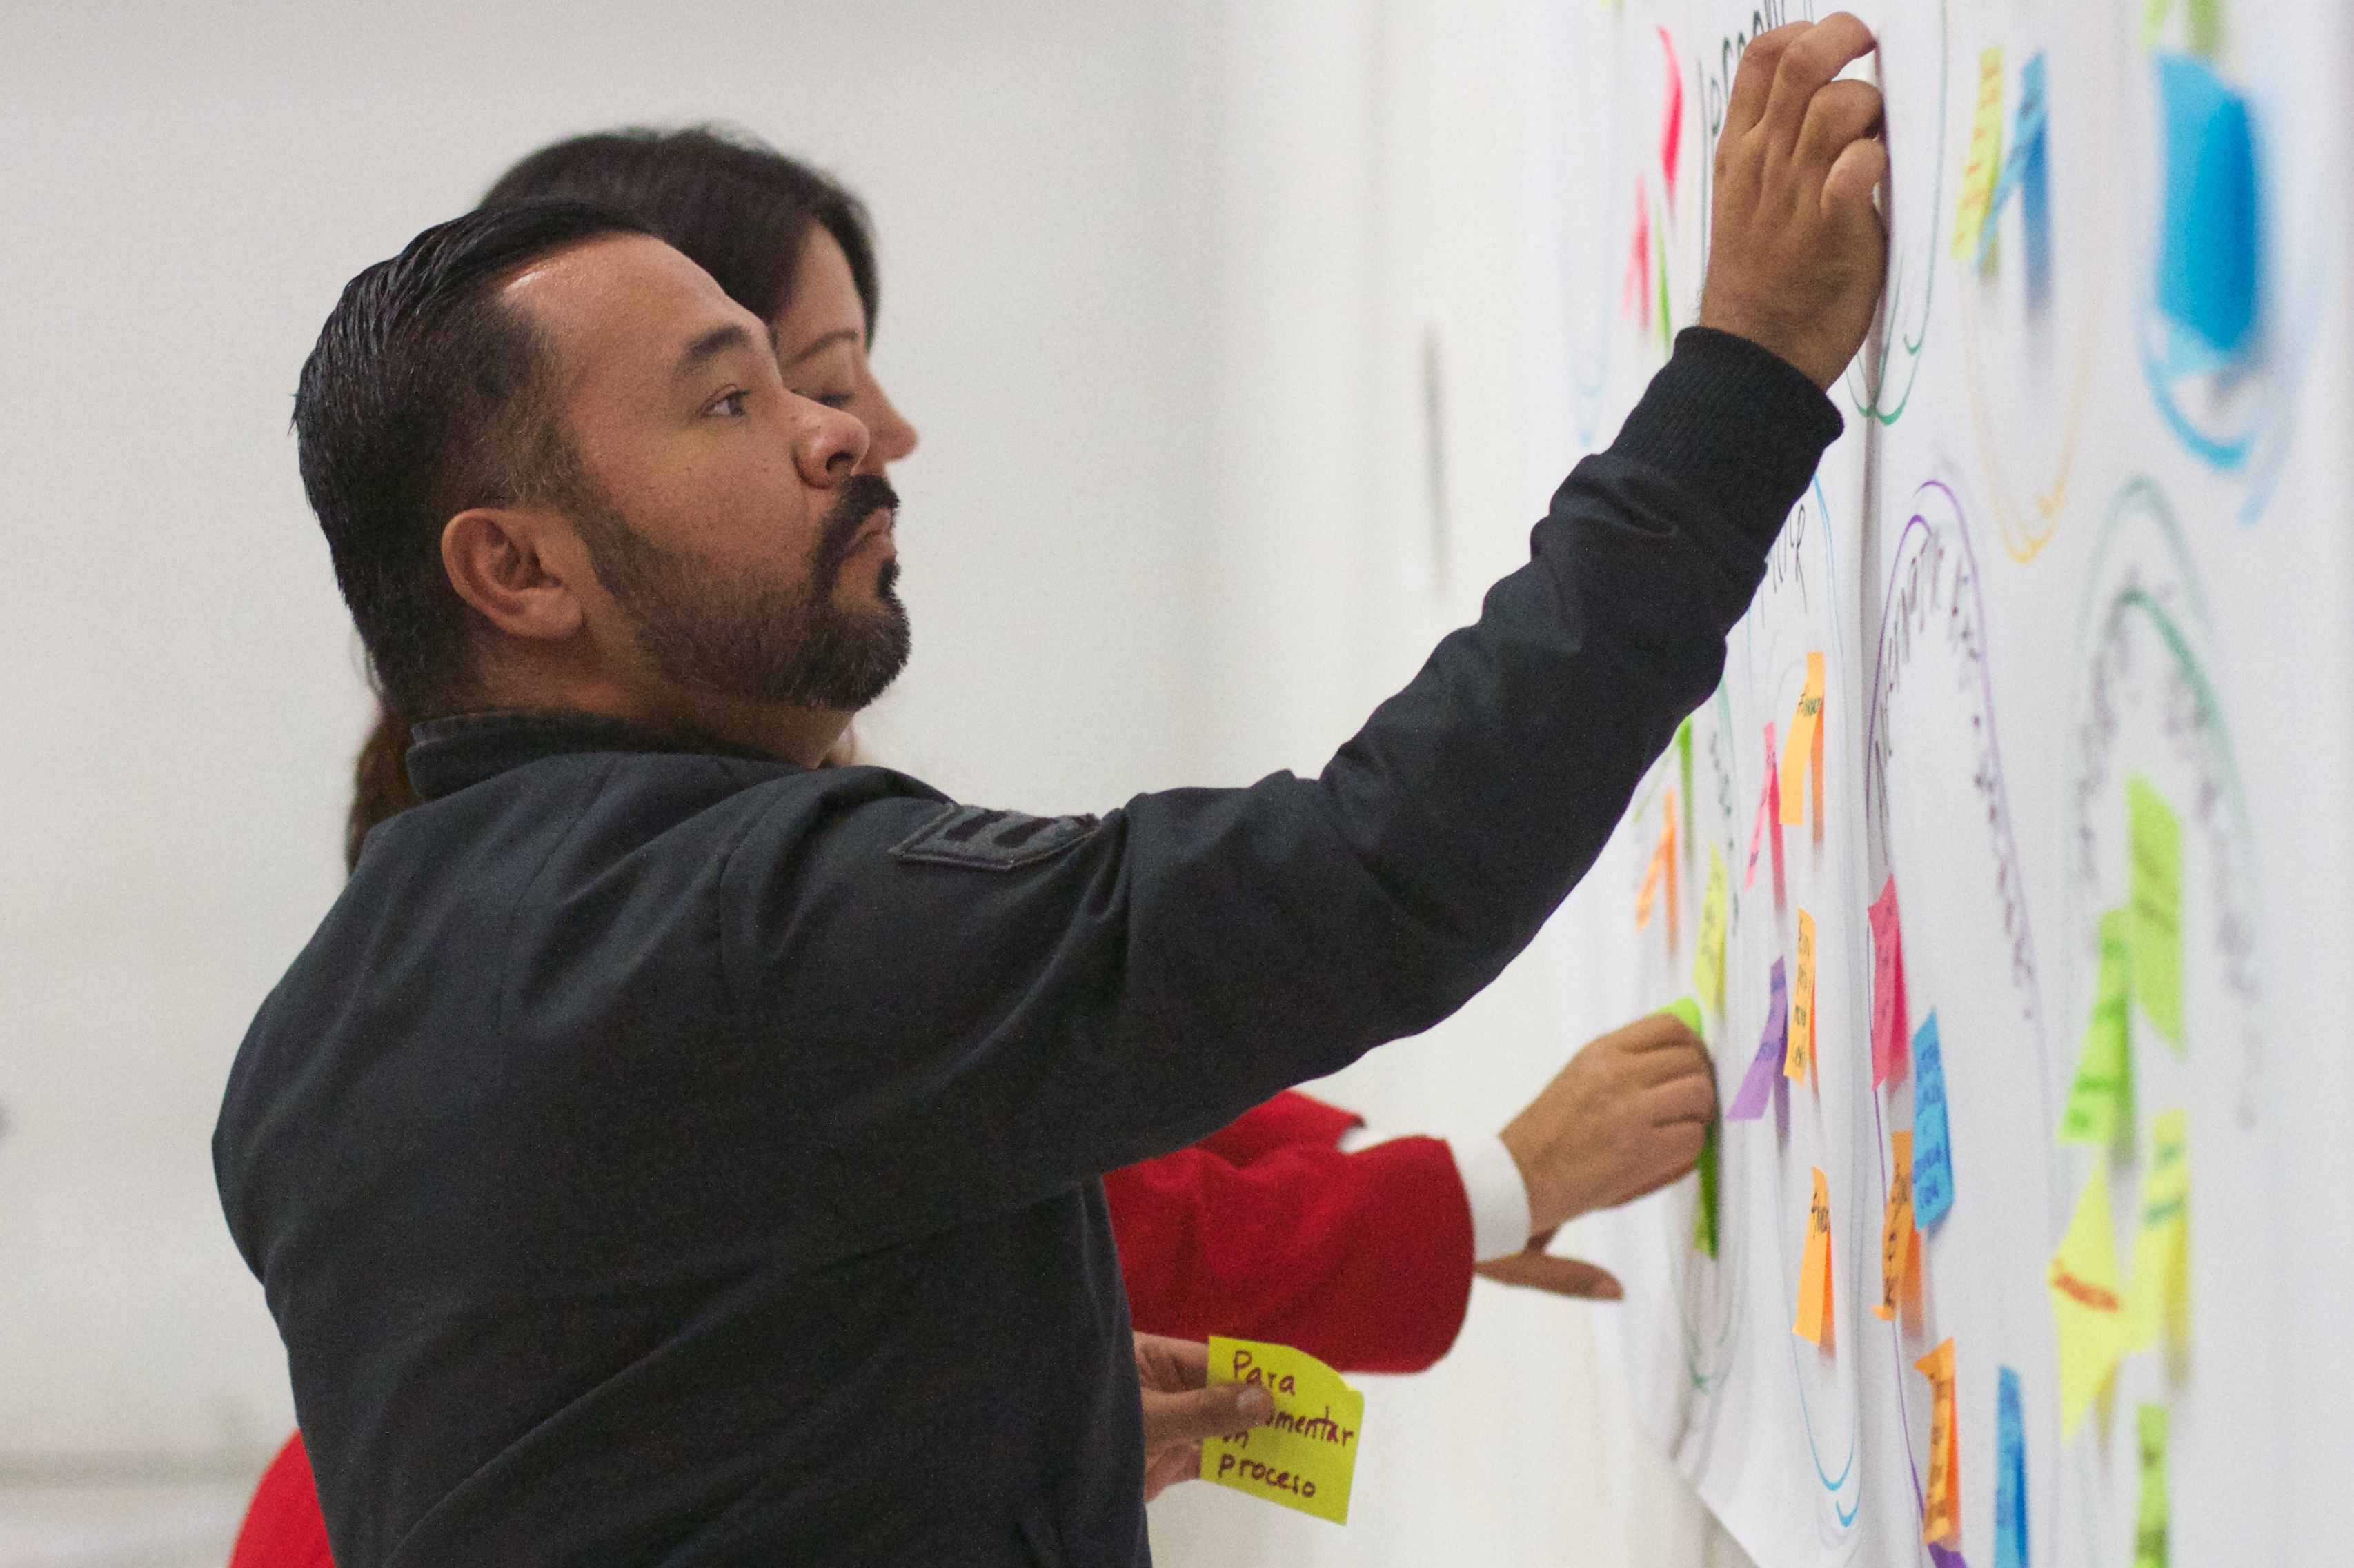
professional, udgagora